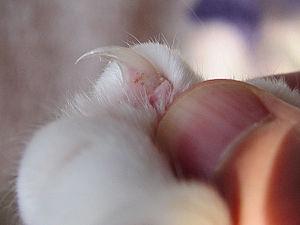
Le Chat domestique est la sous-espèce issue de la domestication du Chat sauvage, mammifère carnivore de la famille des Félidés.
Une griffe est un élément pointu et courbé trouvé au bout des pattes ou doigts de certains mammifères, des oiseaux et de certains reptiles. Quelque part, une structure crochue similaire peut être trouvée chez les arthropodes tels que les scarabées ou les araignées. Les pinces des crabes et langoustes sont souvent nommées « griffes ».